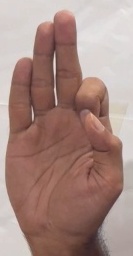
ASL sign: F